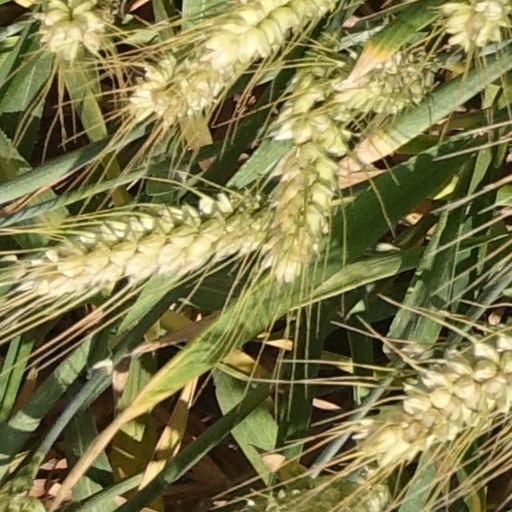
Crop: wheat